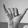
ASL letter: Y